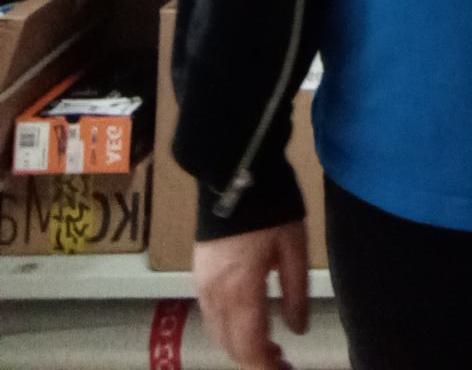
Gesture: no_gesture